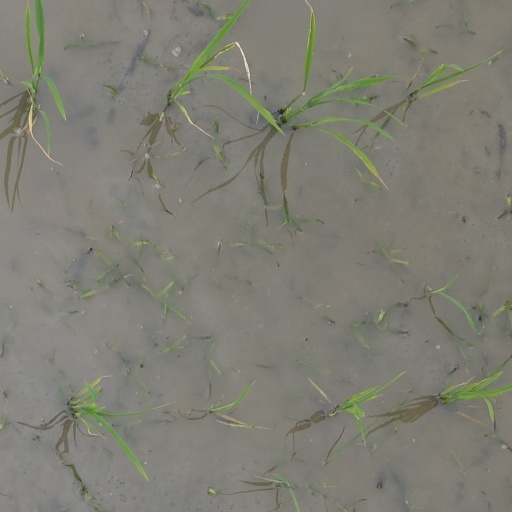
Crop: rice